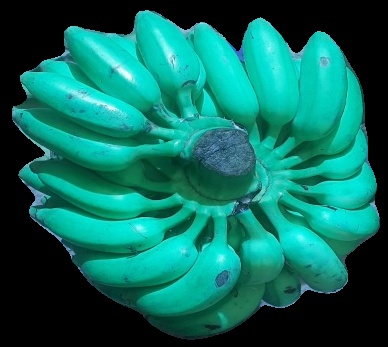
Variety: elakki-bale
Grade: grade1